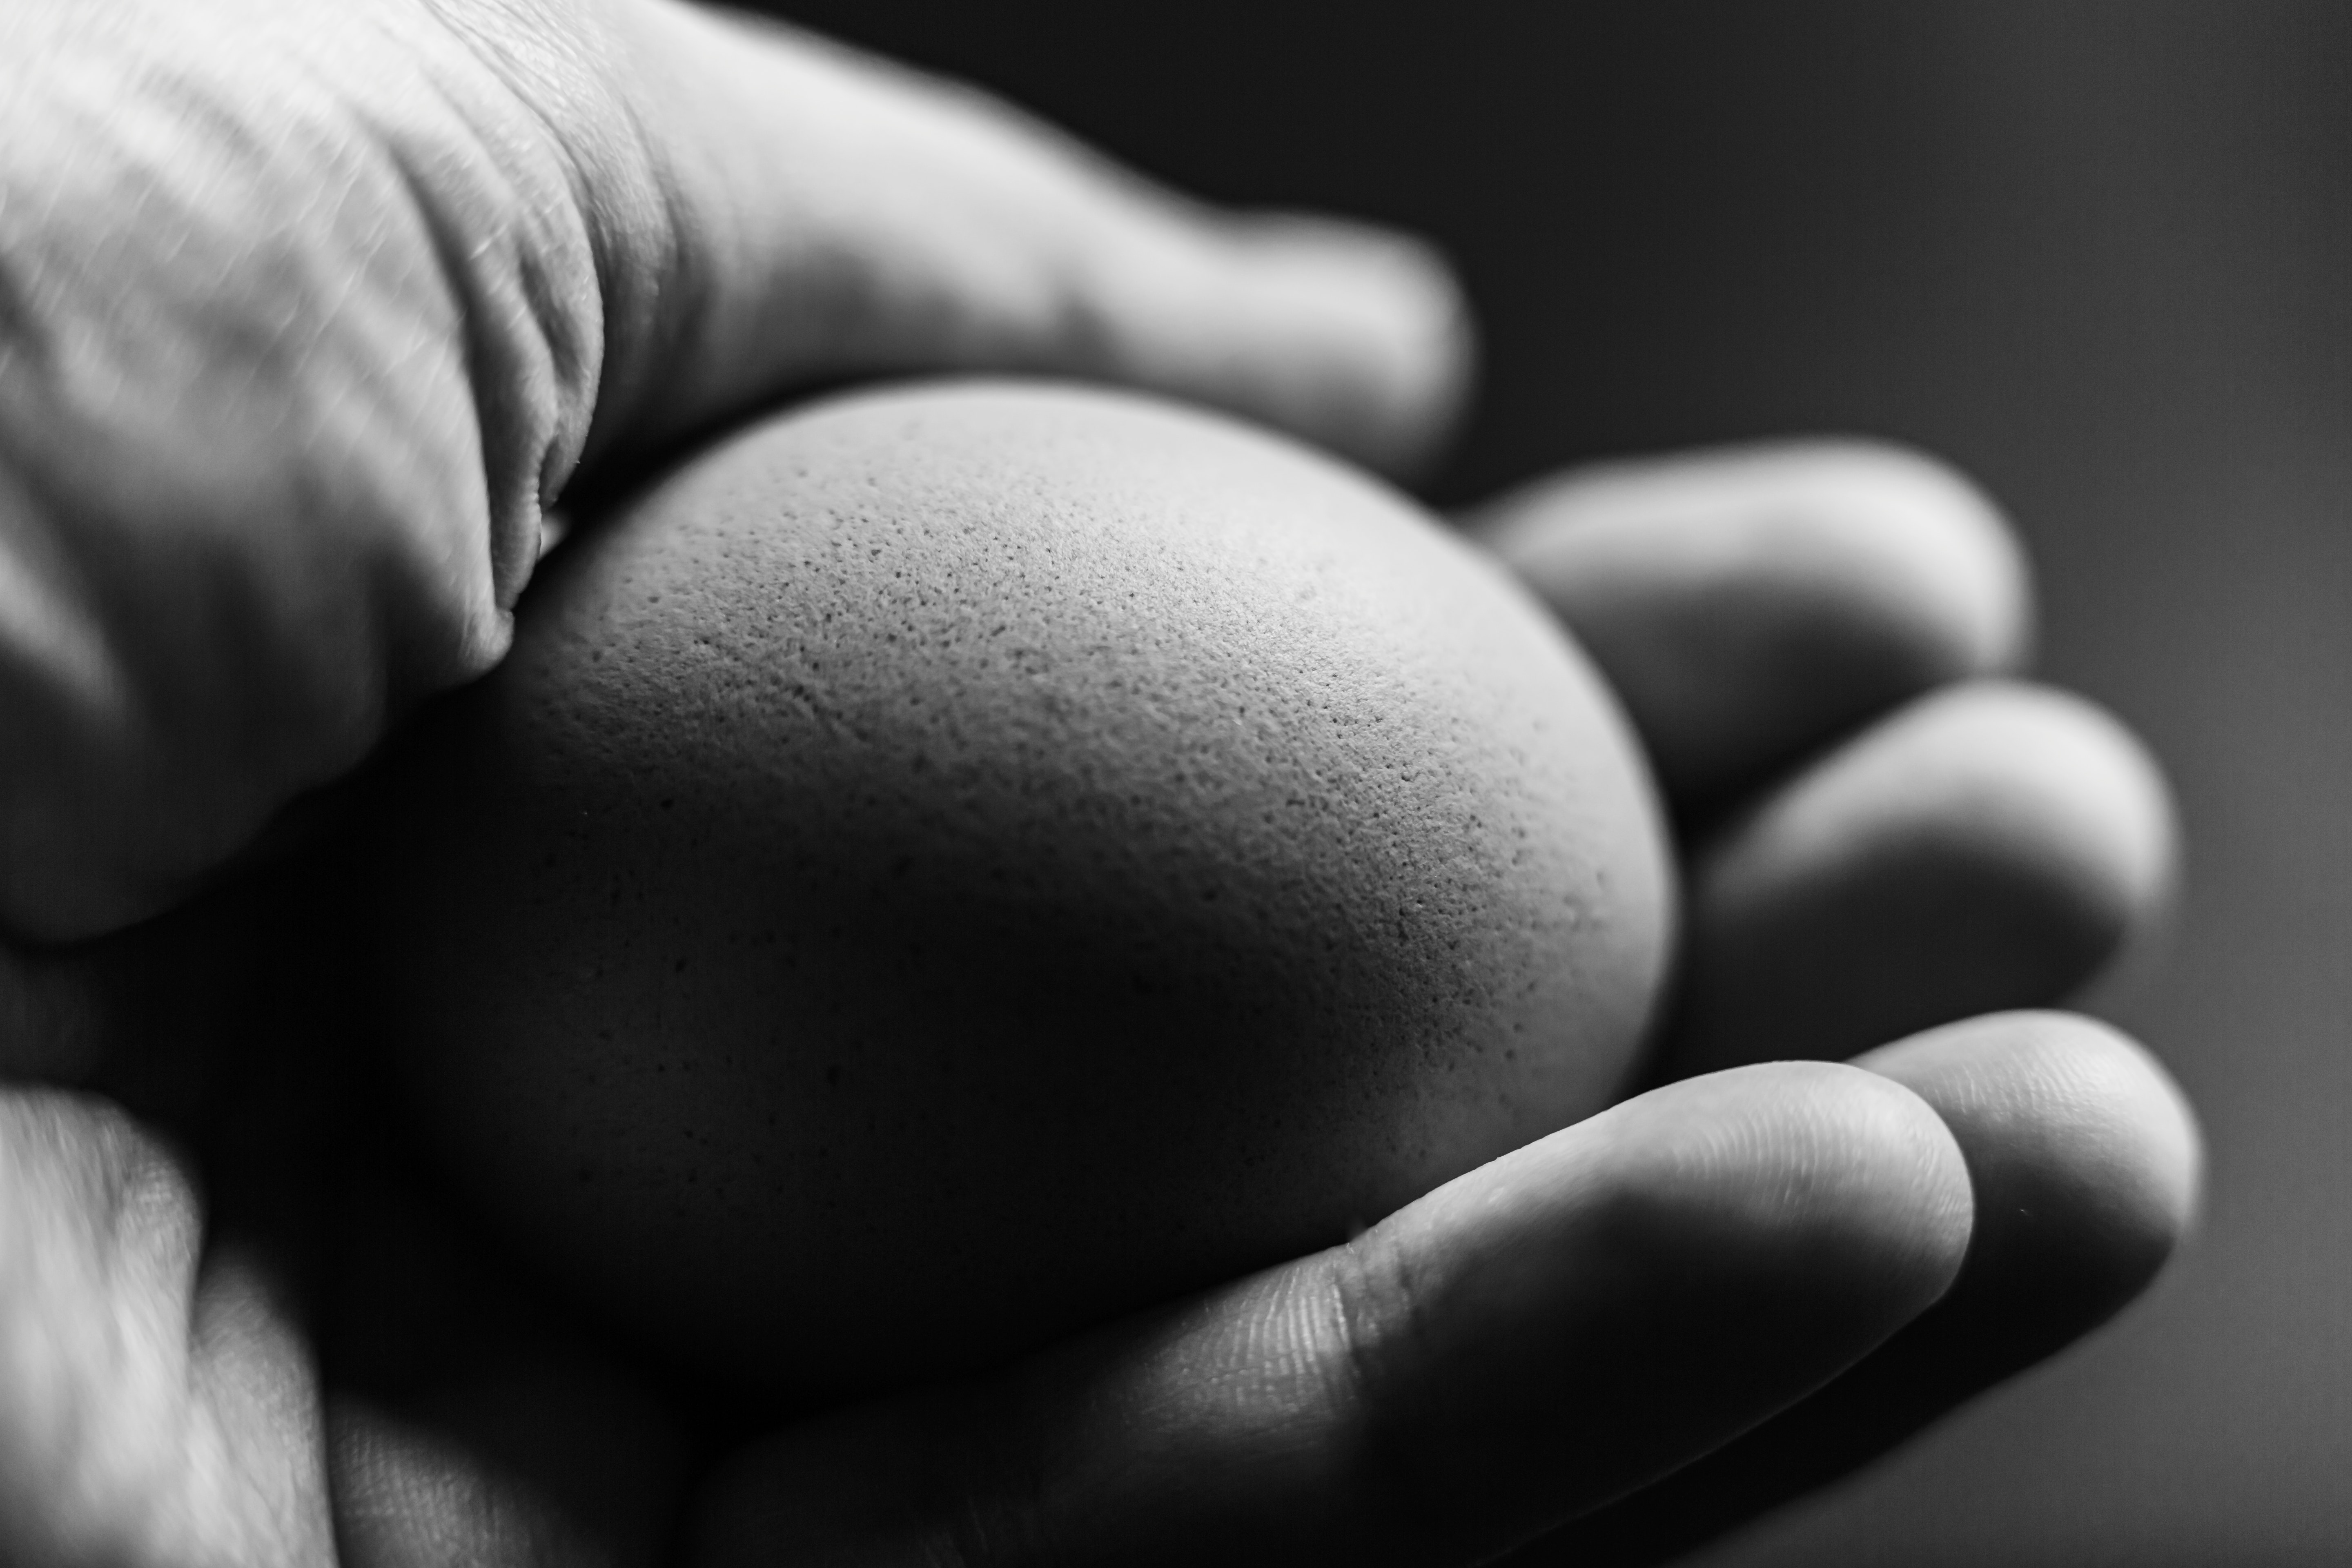
hand, monochrome photography, close up, monochrome, still life photography, human leg, darkness, thumb, nail, macro photography